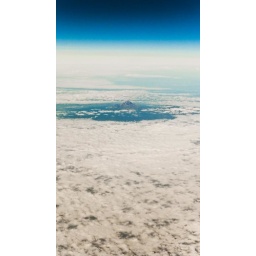
mount taranaki above the clouds